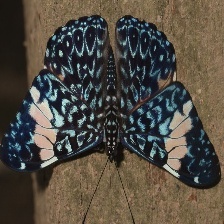
Species: RED CRACKER